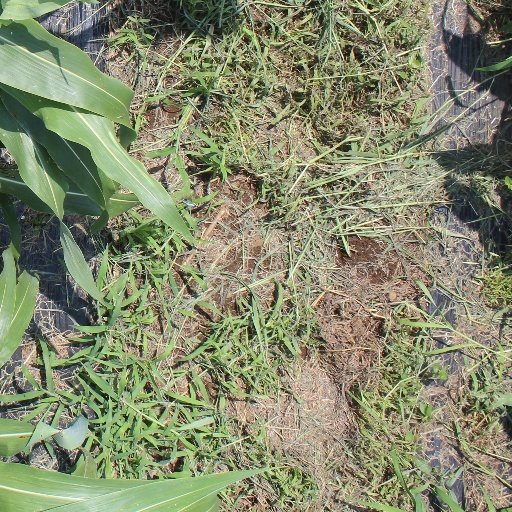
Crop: sorghum